UAAP Cheerdance Competition

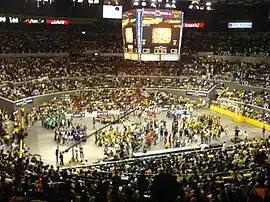
The 2007 UAAP Cheerdance Competition (CDC) held at the Araneta Coliseum in Quezon City, Philippines

The UAAP Cheerdance Competition is an annual one-day event organized by the University Athletic Association of the Philippines for cheerdancing. The sequence of performances is determined by a drawing of lots prior to the competition.